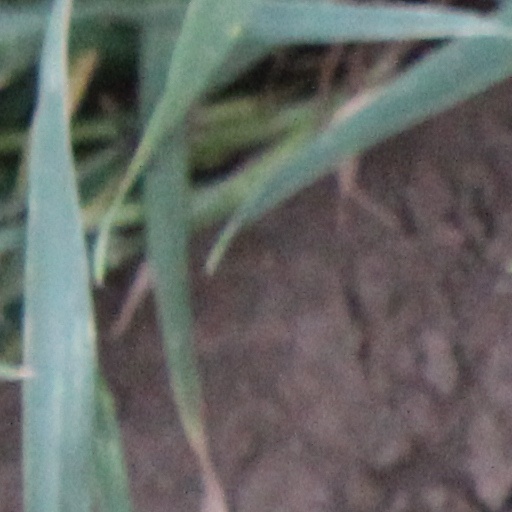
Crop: wheat